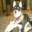
Label: dog